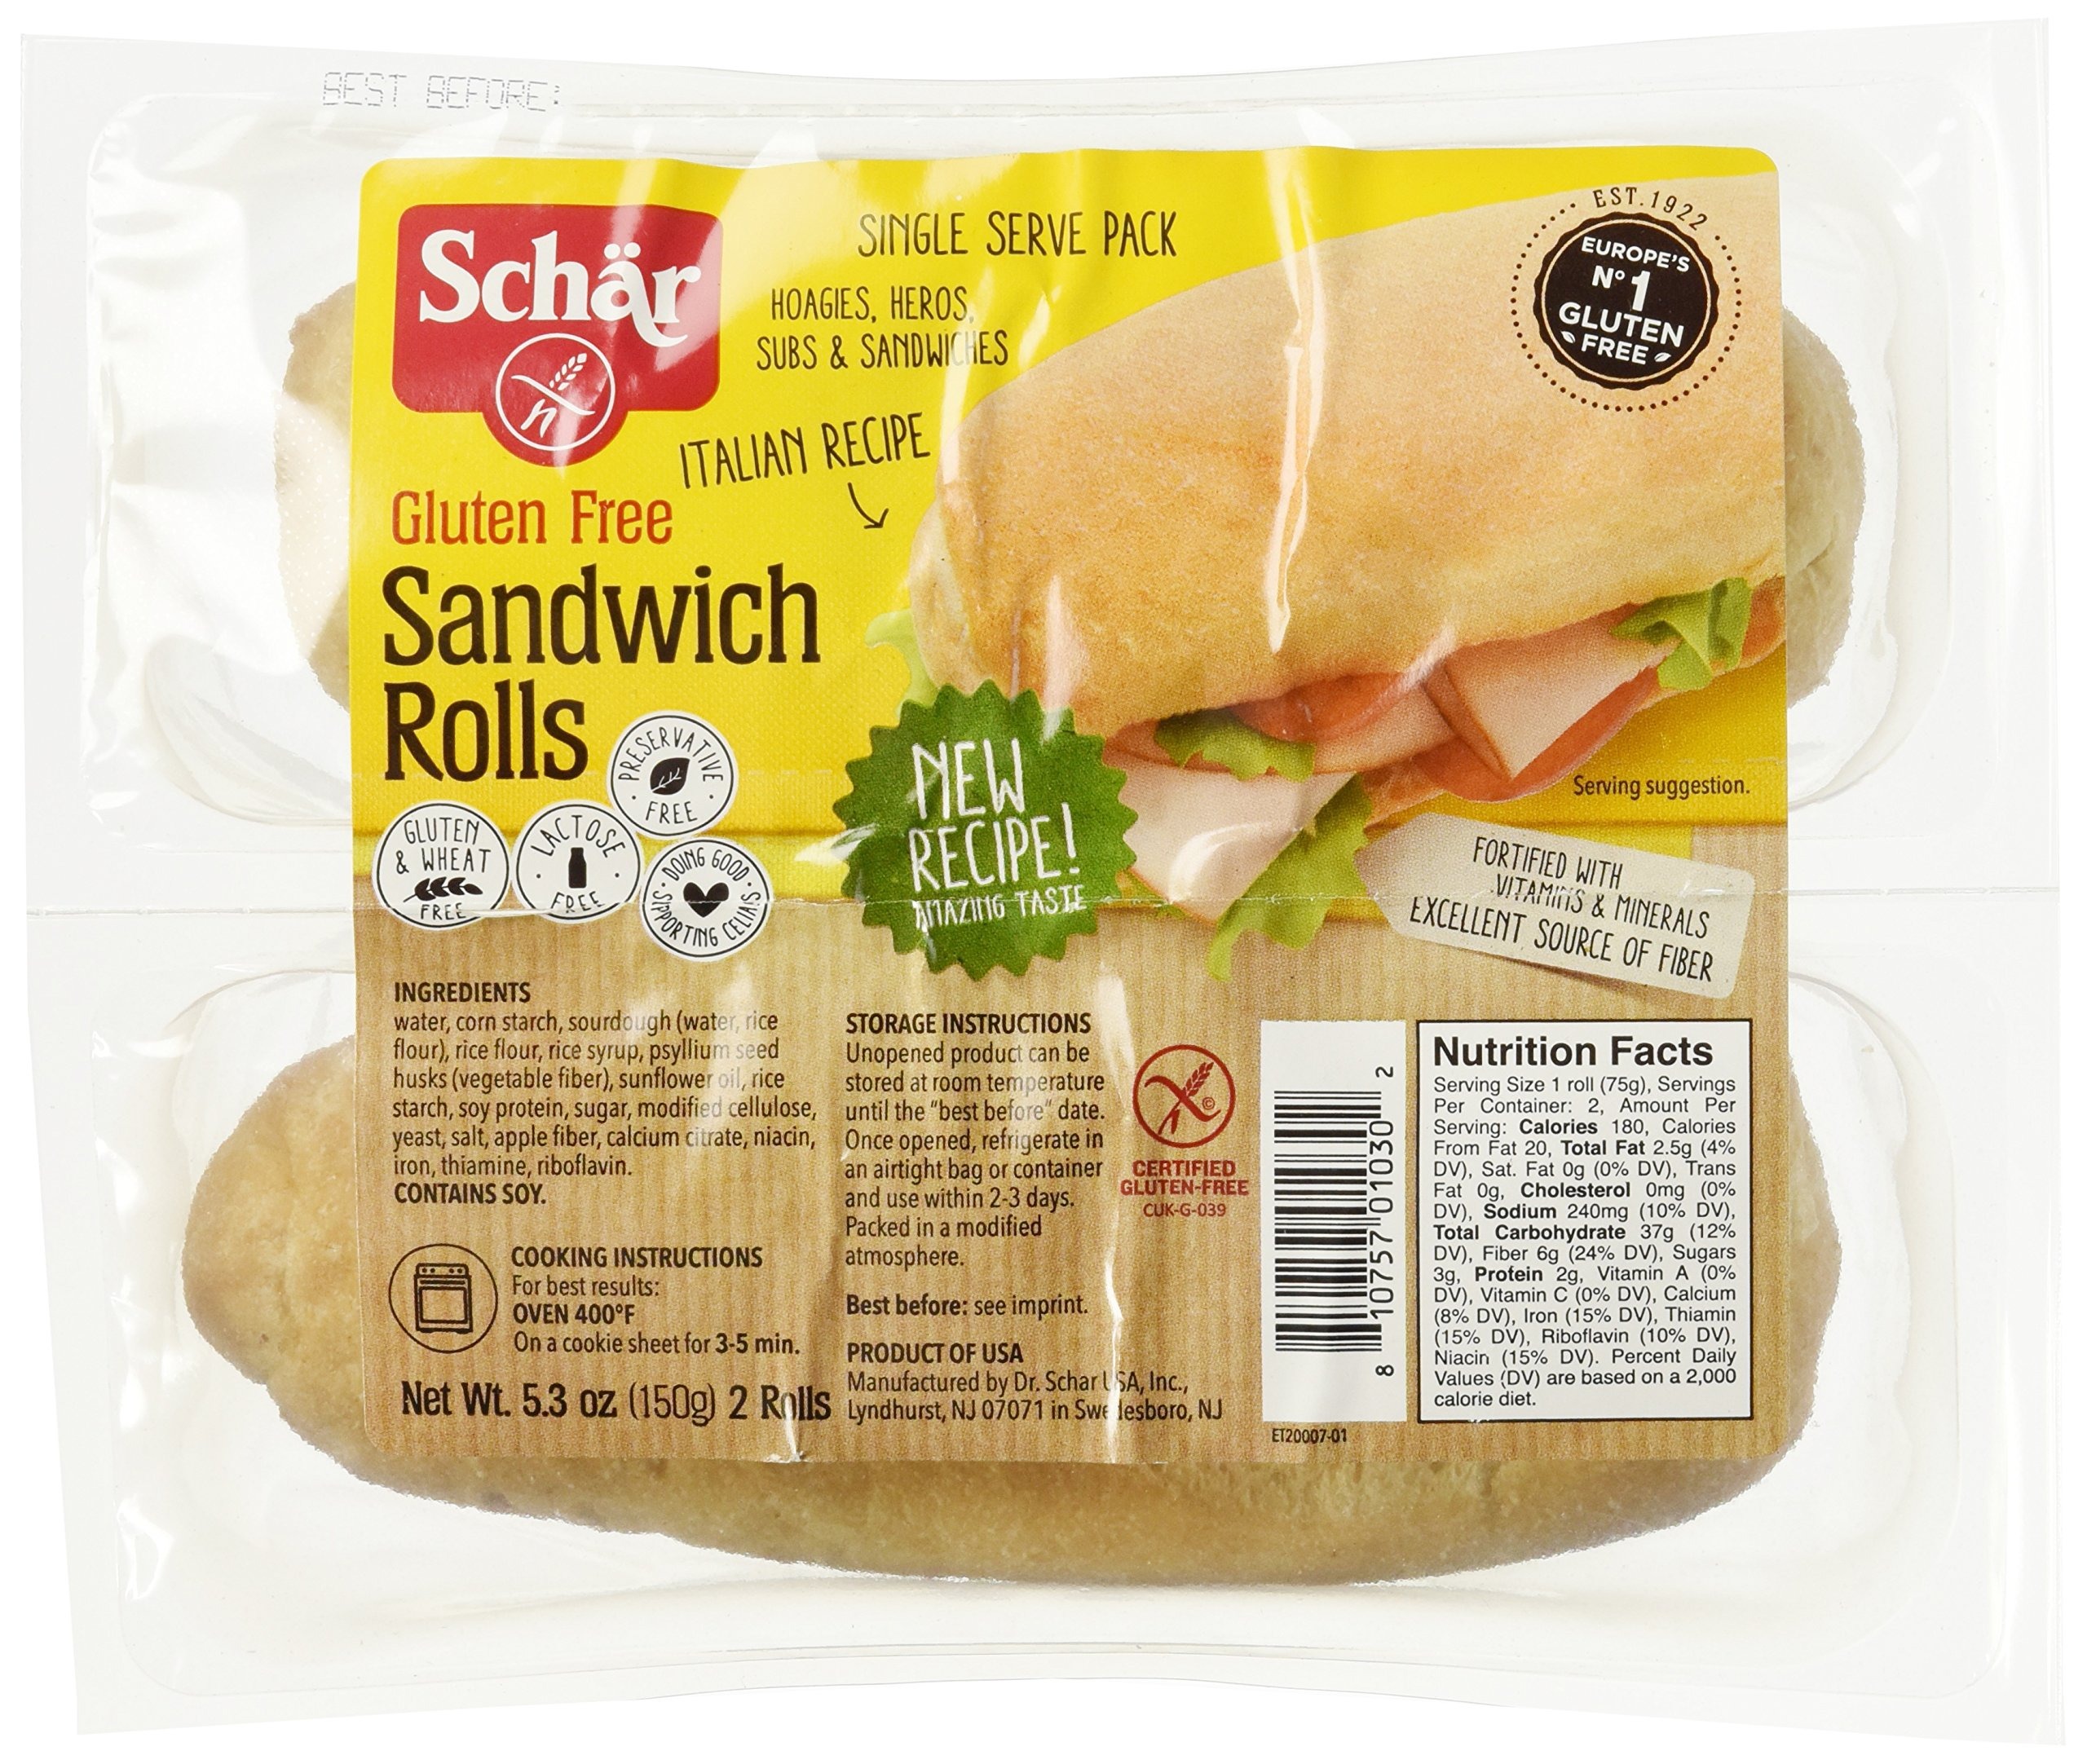
Item Name: Schar Gluten Free Sandwich Rolls, 5.3-Ounce
Bullet Point 1: Perfect for Hoagie sandwiched!
Bullet Point 2: Gluten Free, Wheat Free, Lactose Free, Vegan, Non-GMO
Value: 5.3
Unit: Ounce

Price: 14.49